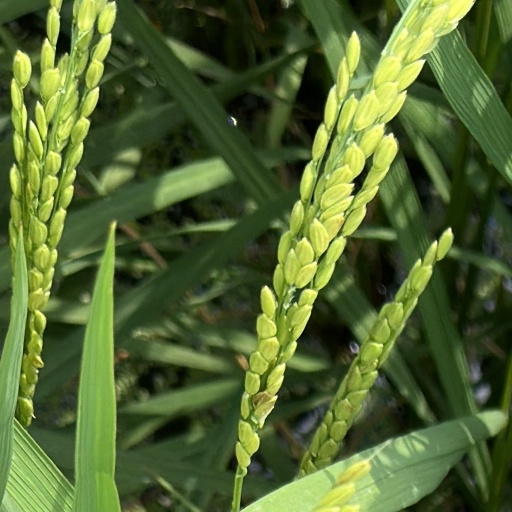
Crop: rice